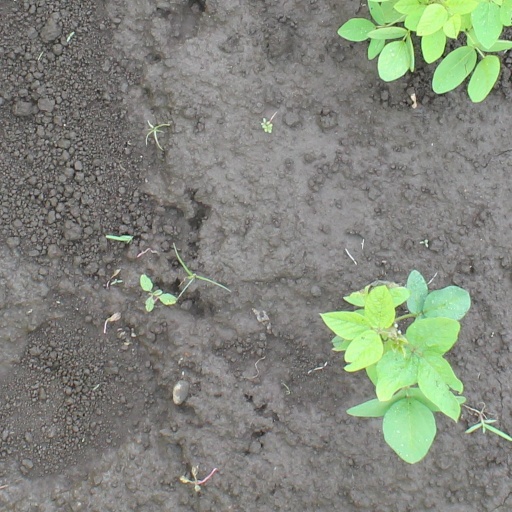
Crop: soybean